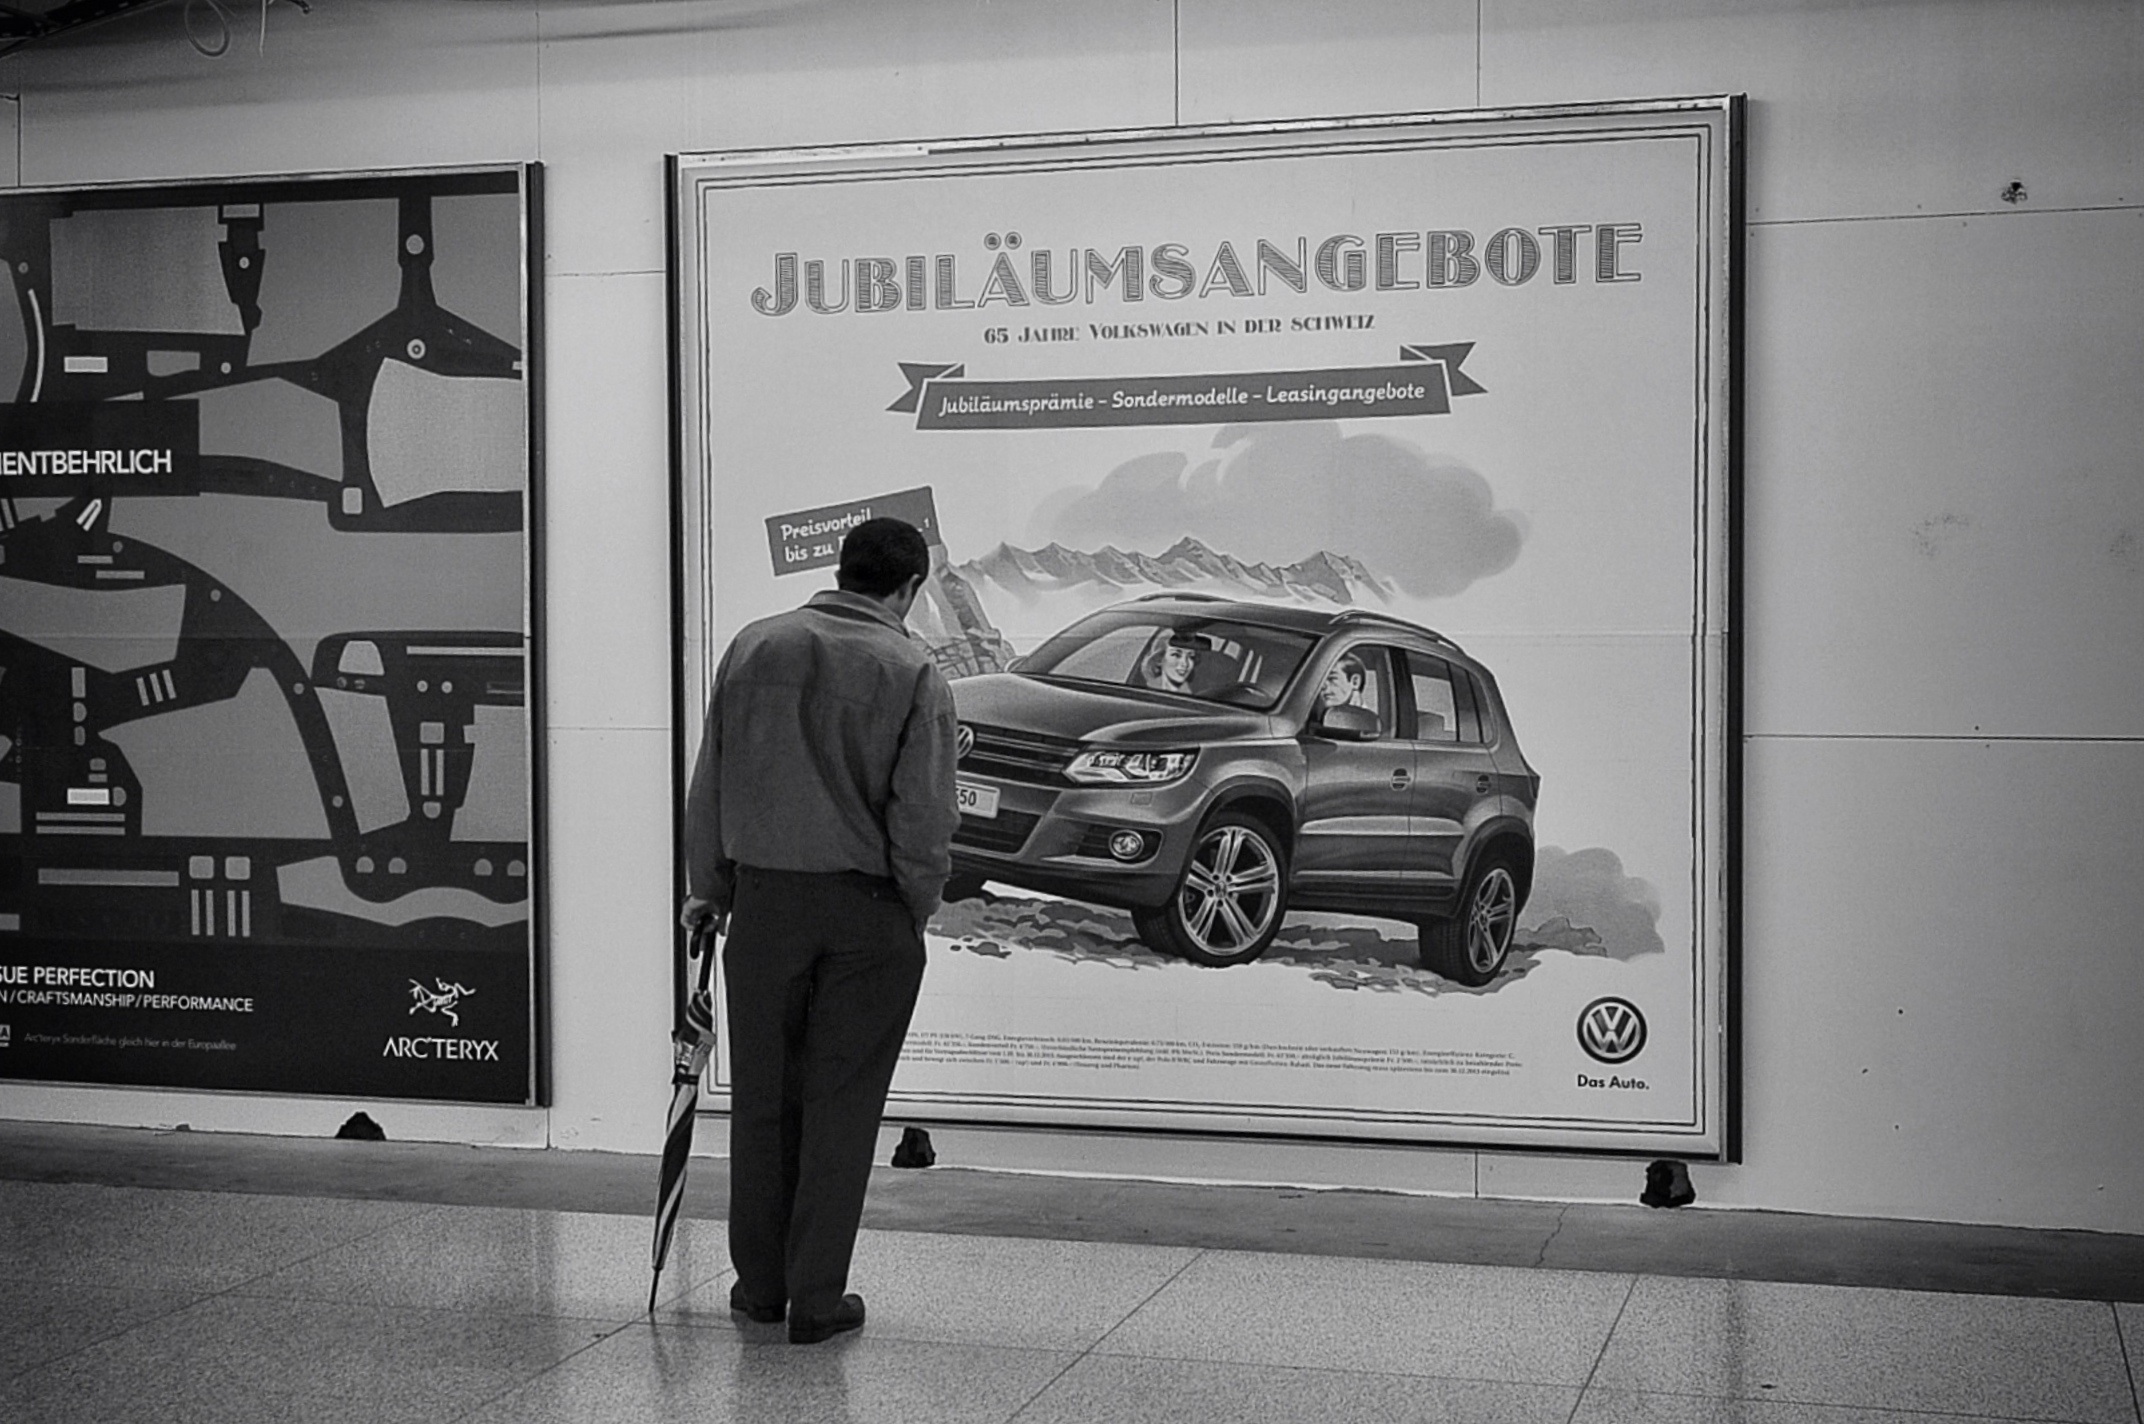
black and white, people, road, white, street, vw, city, advertising, umbrella, black, monochrome, streetphotography, bw, art, design, swiss, photograph, schweiz, switzerland, zurich, stphotographia, thomas8047, urbanarte, zurichstreet, nikond300s, monochrome photography